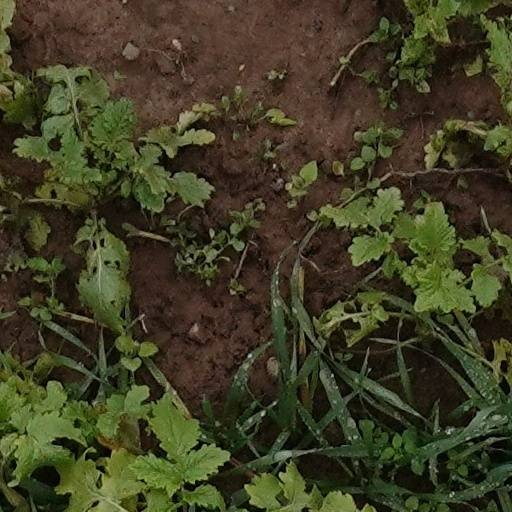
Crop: wheat